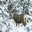
Label: deer